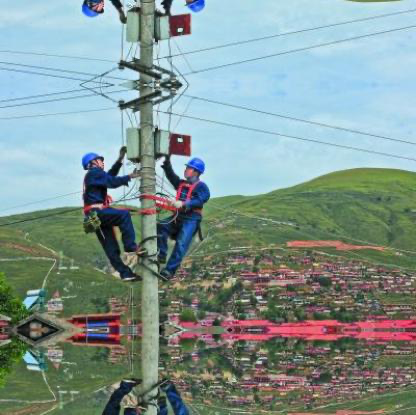
Objects in the image:
label: helmet
label: helmet
label: helmet
label: helmet